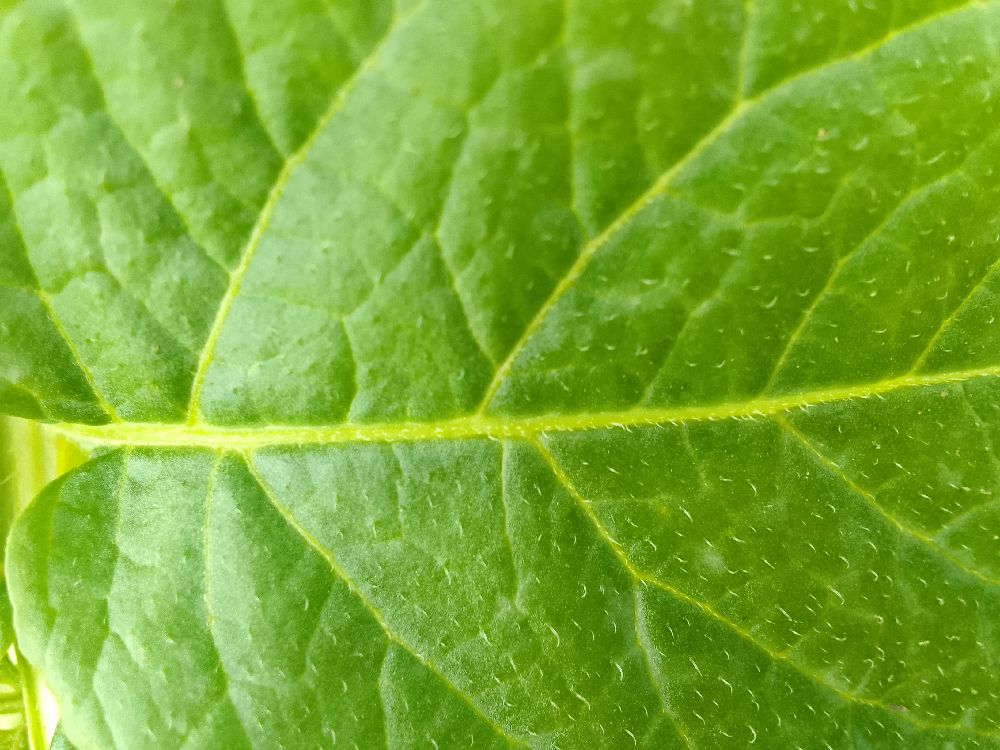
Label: Healthy